Paynes Creek Historic State Park

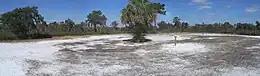
Site of the old fort

The attack on the trading post in present-day Hardee county caused many of the settlers to flee to the nearest block houses, then ask for military forces to be sent so they could return to their homes in safety.